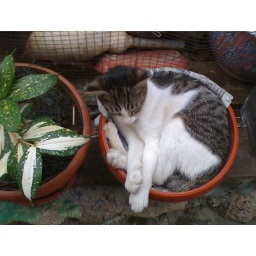
cat in the pot